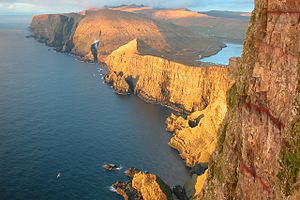
Færøernes geologi
Suðuroys sydlige vestkyst med basalt og rødbrune tuflag
Færøernes geologi er i hovedtrækkene let at overskue. Øerne er opbygget af basaltiske lavastrømme afvekslende med tynde lag af vulkansk aske, skiferler og basaltisk sandsten. Færøerne udgør en del af det Nordatlantiske basaltområde, der blev dannet ved intens vulkansk virksomhed under den tidlige palæogene åbning af Atlanterhavet mellem det nordvestlige Europa og Nordamerika. Det færøske basaltplateau har en samlet lagtykkelse på omtrent 3.000 m over havbunden, men ved dybdeboring på Suðuroy nåede man 2.178 m længere ned og dermed til en sammenlagt tykkelse på mere end 5.000 m.